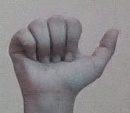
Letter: dhad